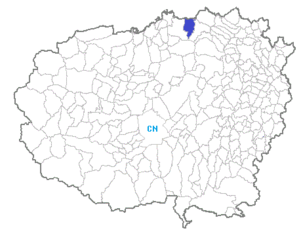
Caramagna-Piemonte est un village italien de 3 055 habitants dans la province de Coni, en Piémont.